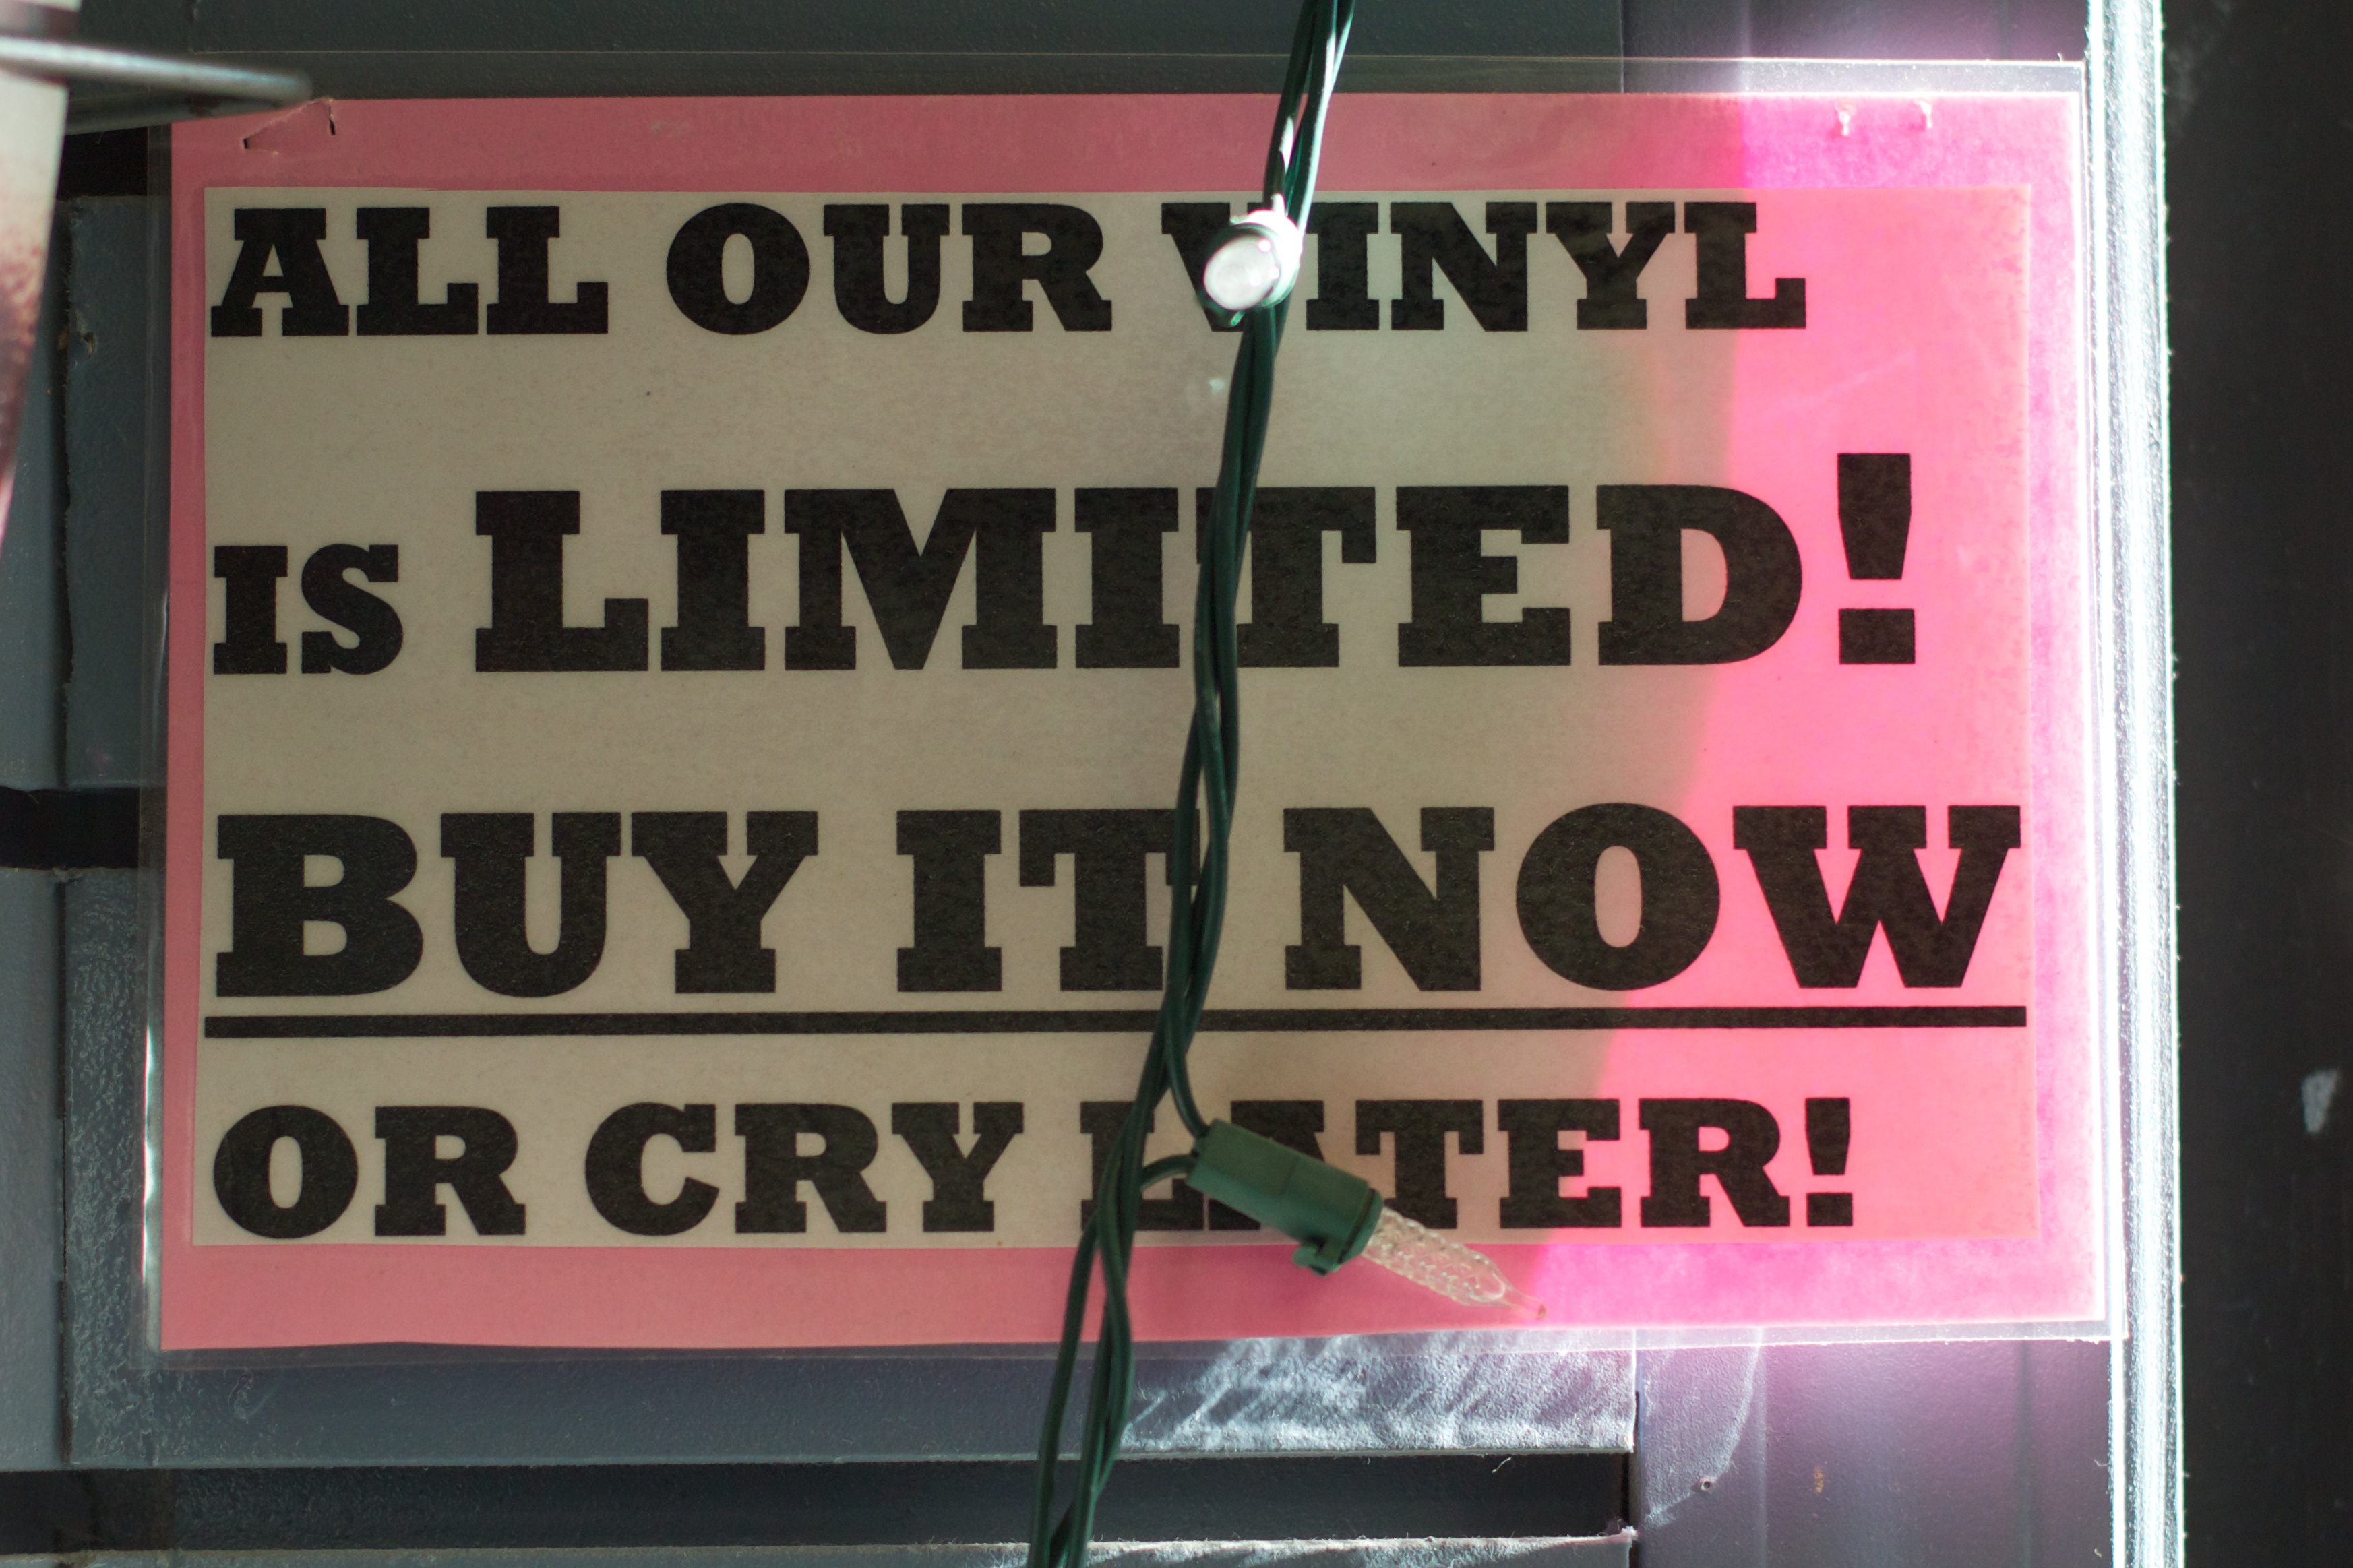
number, advertising, sign, banner, street sign, signage, poster, display device, vehicle registration plate